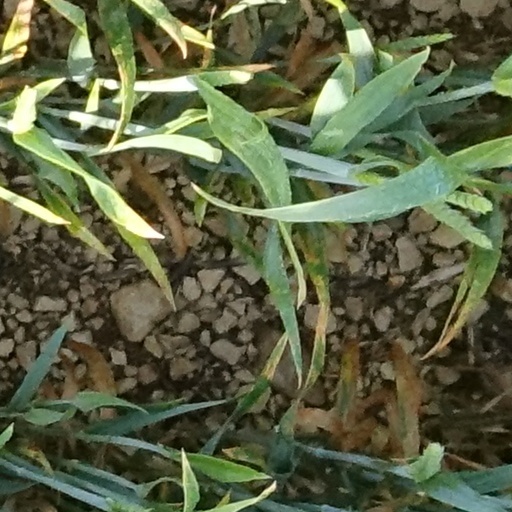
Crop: wheat